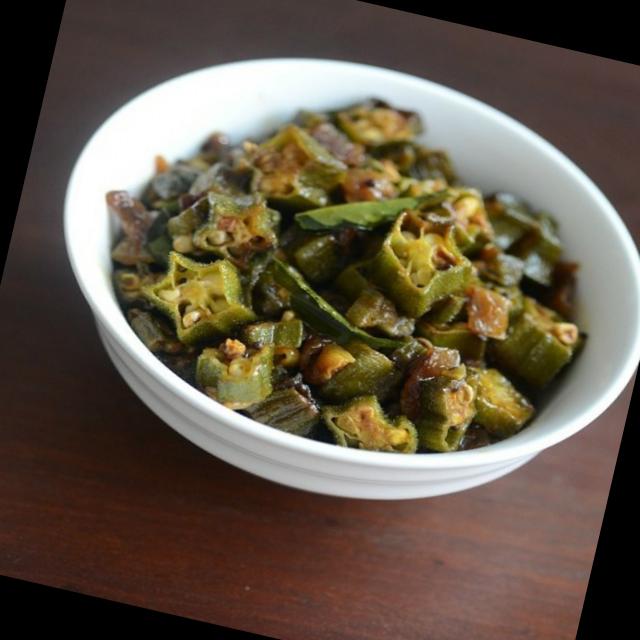
Dish: bhindi_masala